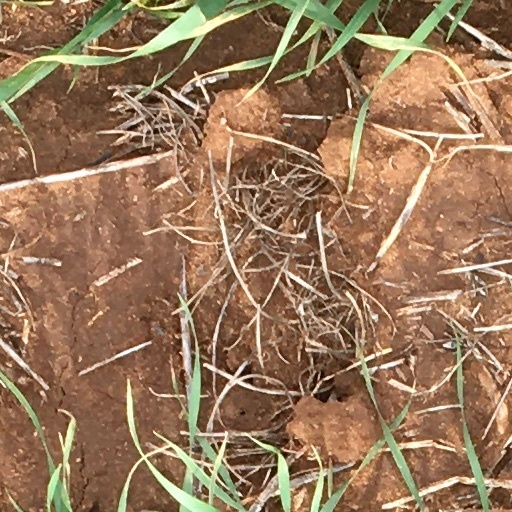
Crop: wheat